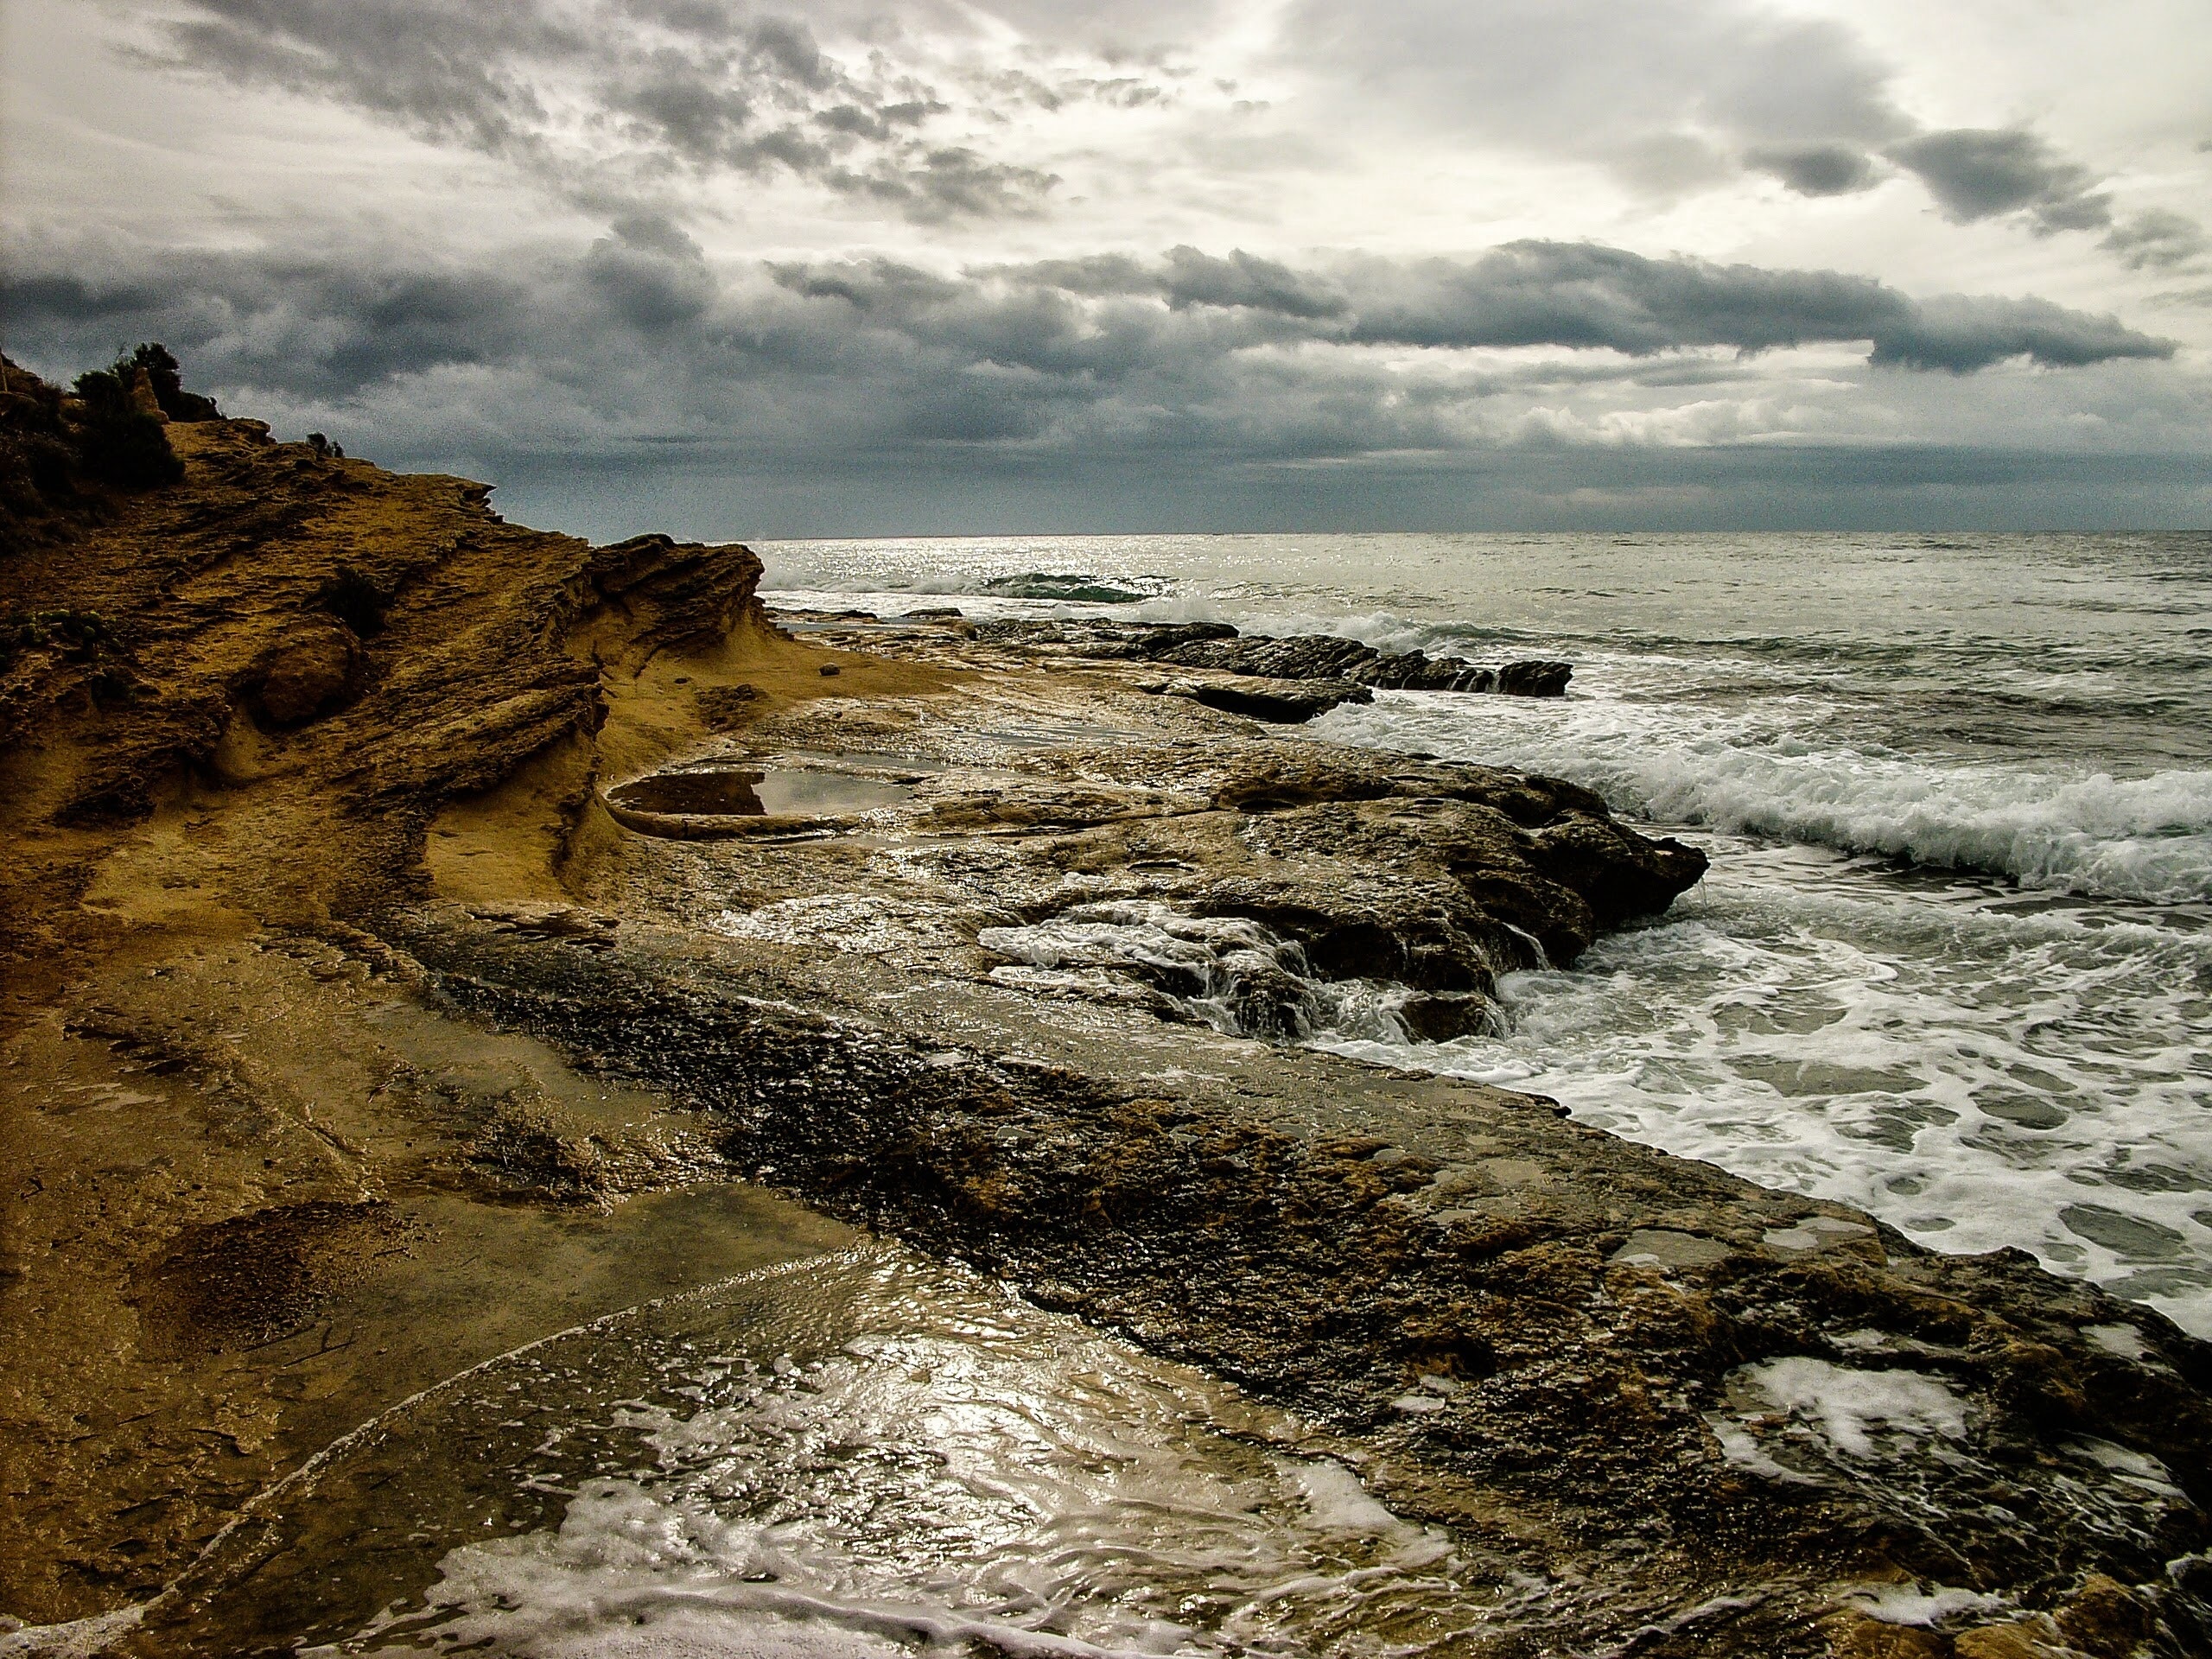
body of water, sea, coast, sky, water, nature, wave, shore, rock, ocean, wind wave, natural landscape, coastal and oceanic landforms, cloud, headland, cliff, beach, tide, klippe, watercourse, terrain, bay, tree, landscape, photography, wind, geological phenomenon, horizon, promontory, formation, outcrop, storm